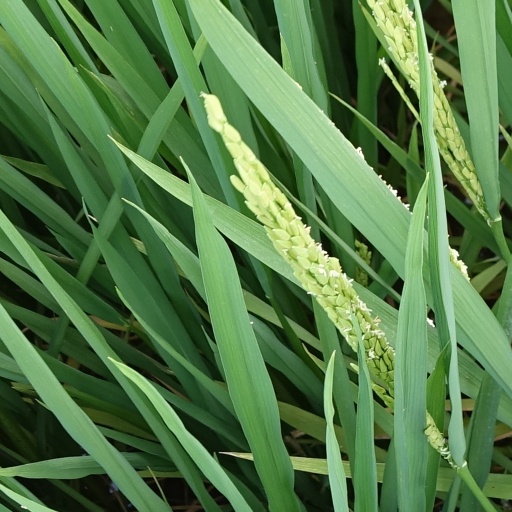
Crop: rice